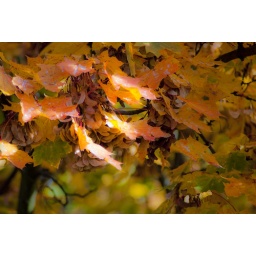
A beautiful red and yellow colored tree right in front of my window. For the Assignment52-Group.